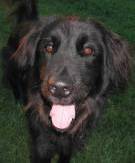
Label: dog